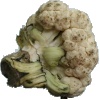
Label: Cauliflower 1